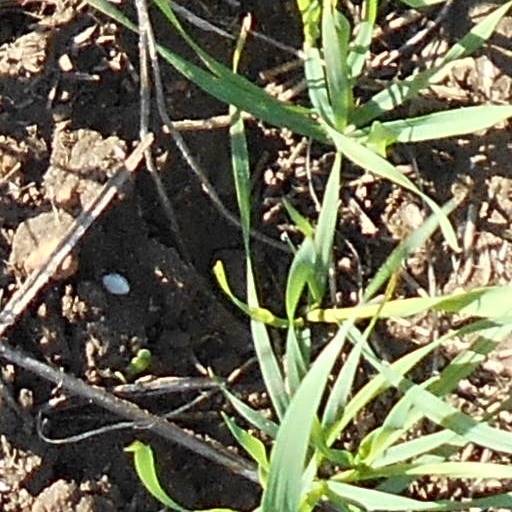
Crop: wheat